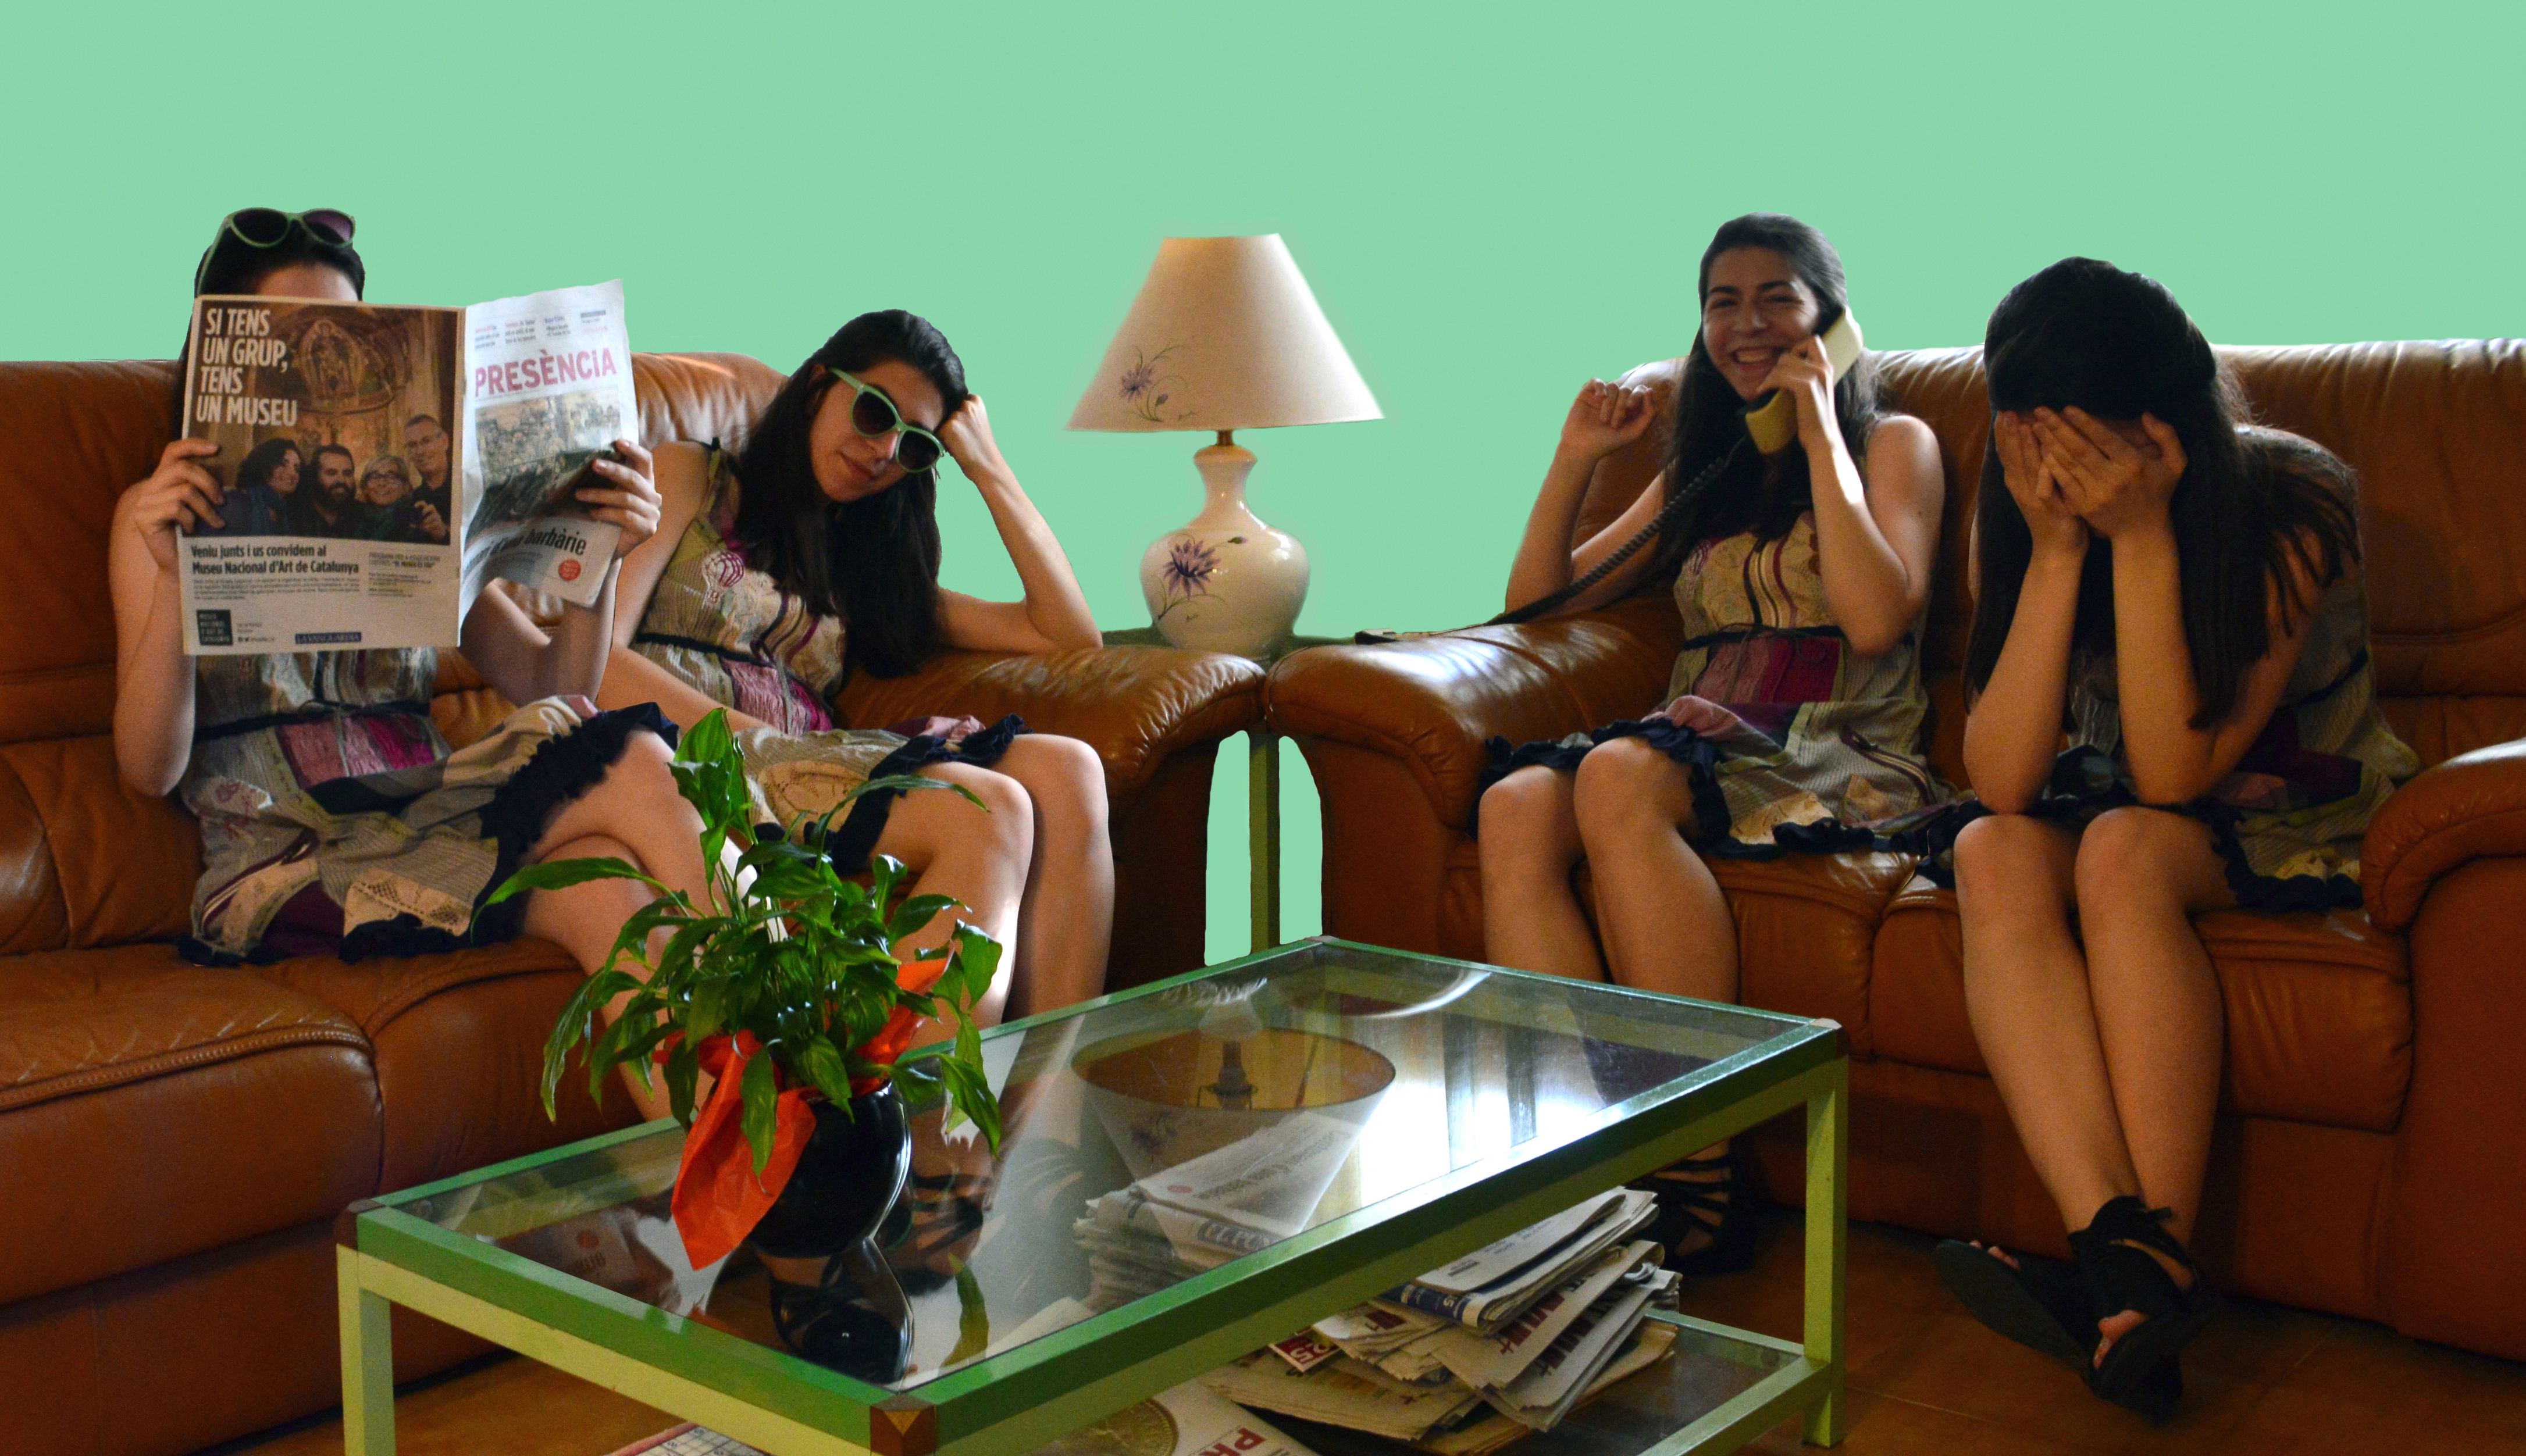
people, girl, waiting, portrait, sofa, fun, four, gente, fille, canape, wait, r, gens, espera, attente, leute, warten, retrato, ragazza, muchacha, noia, retrat, ritratto, gent, quattro, m dchen, portr t, attesa, vier, cuatro, killingtime, quatre, esperar, aspettare, attendre, daswarten, pasarelrato, passarlestona